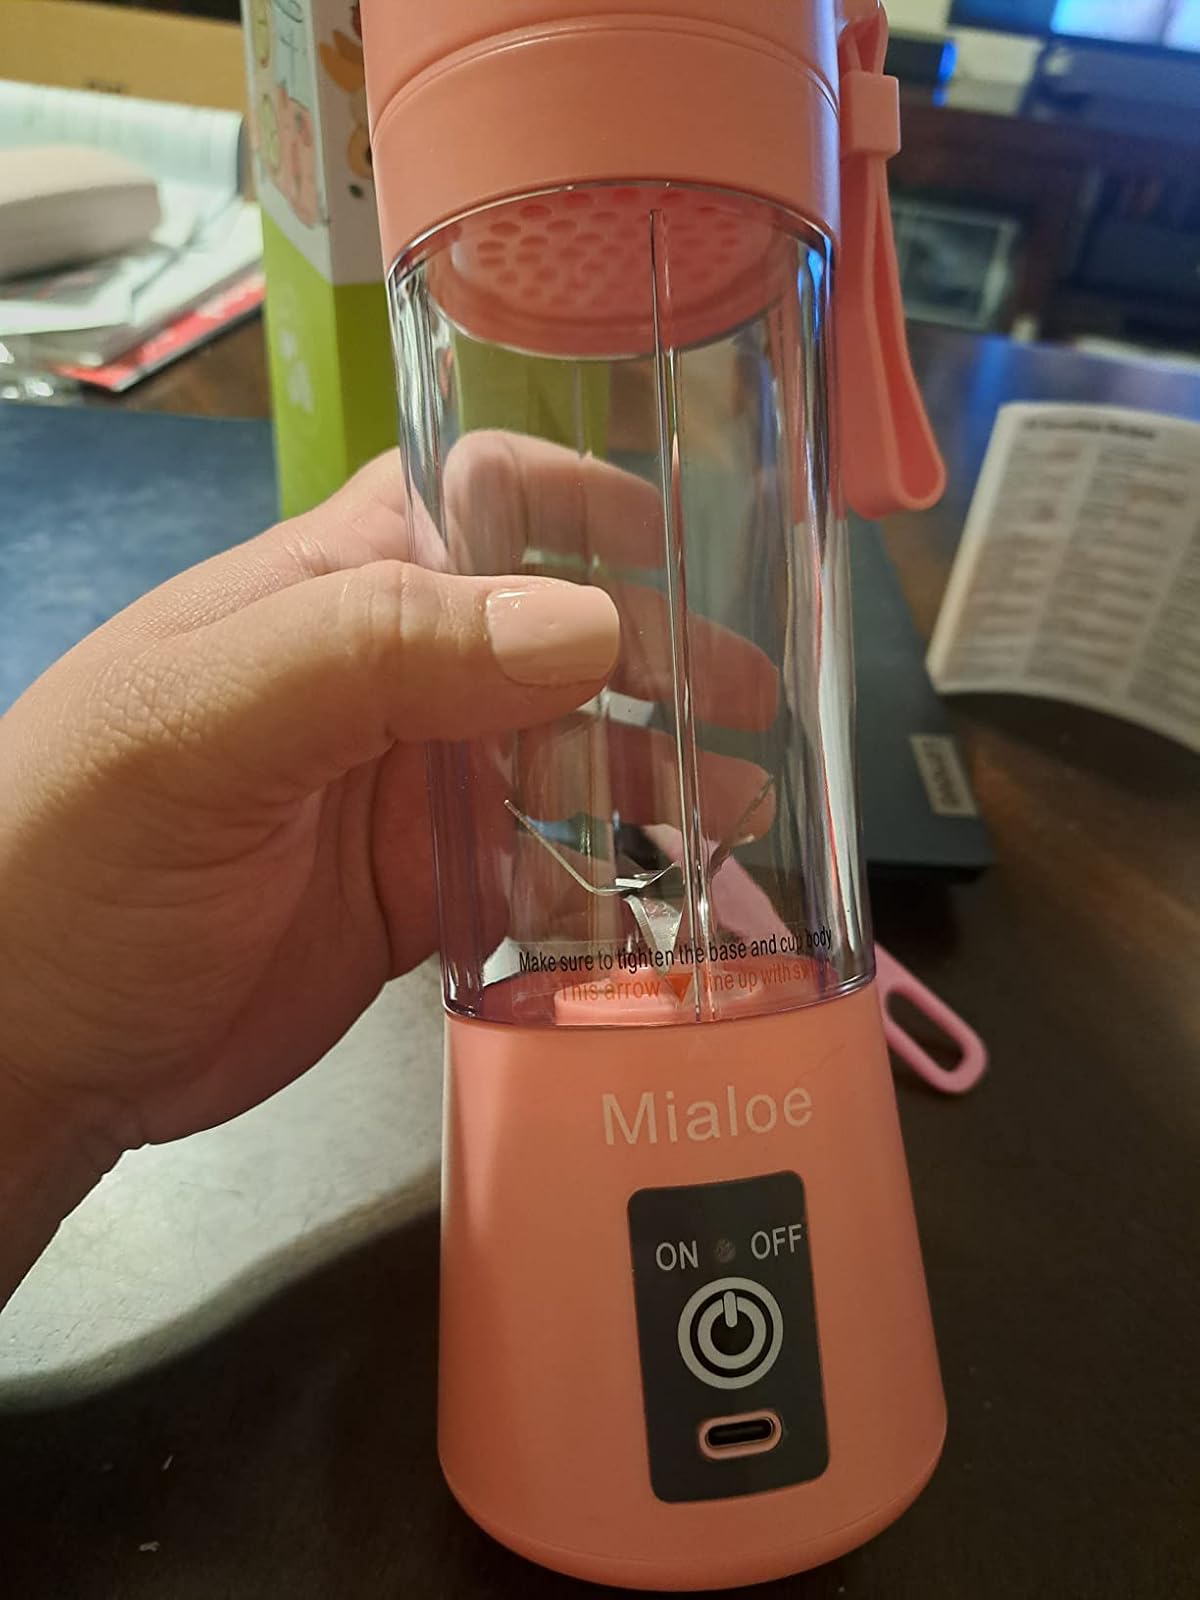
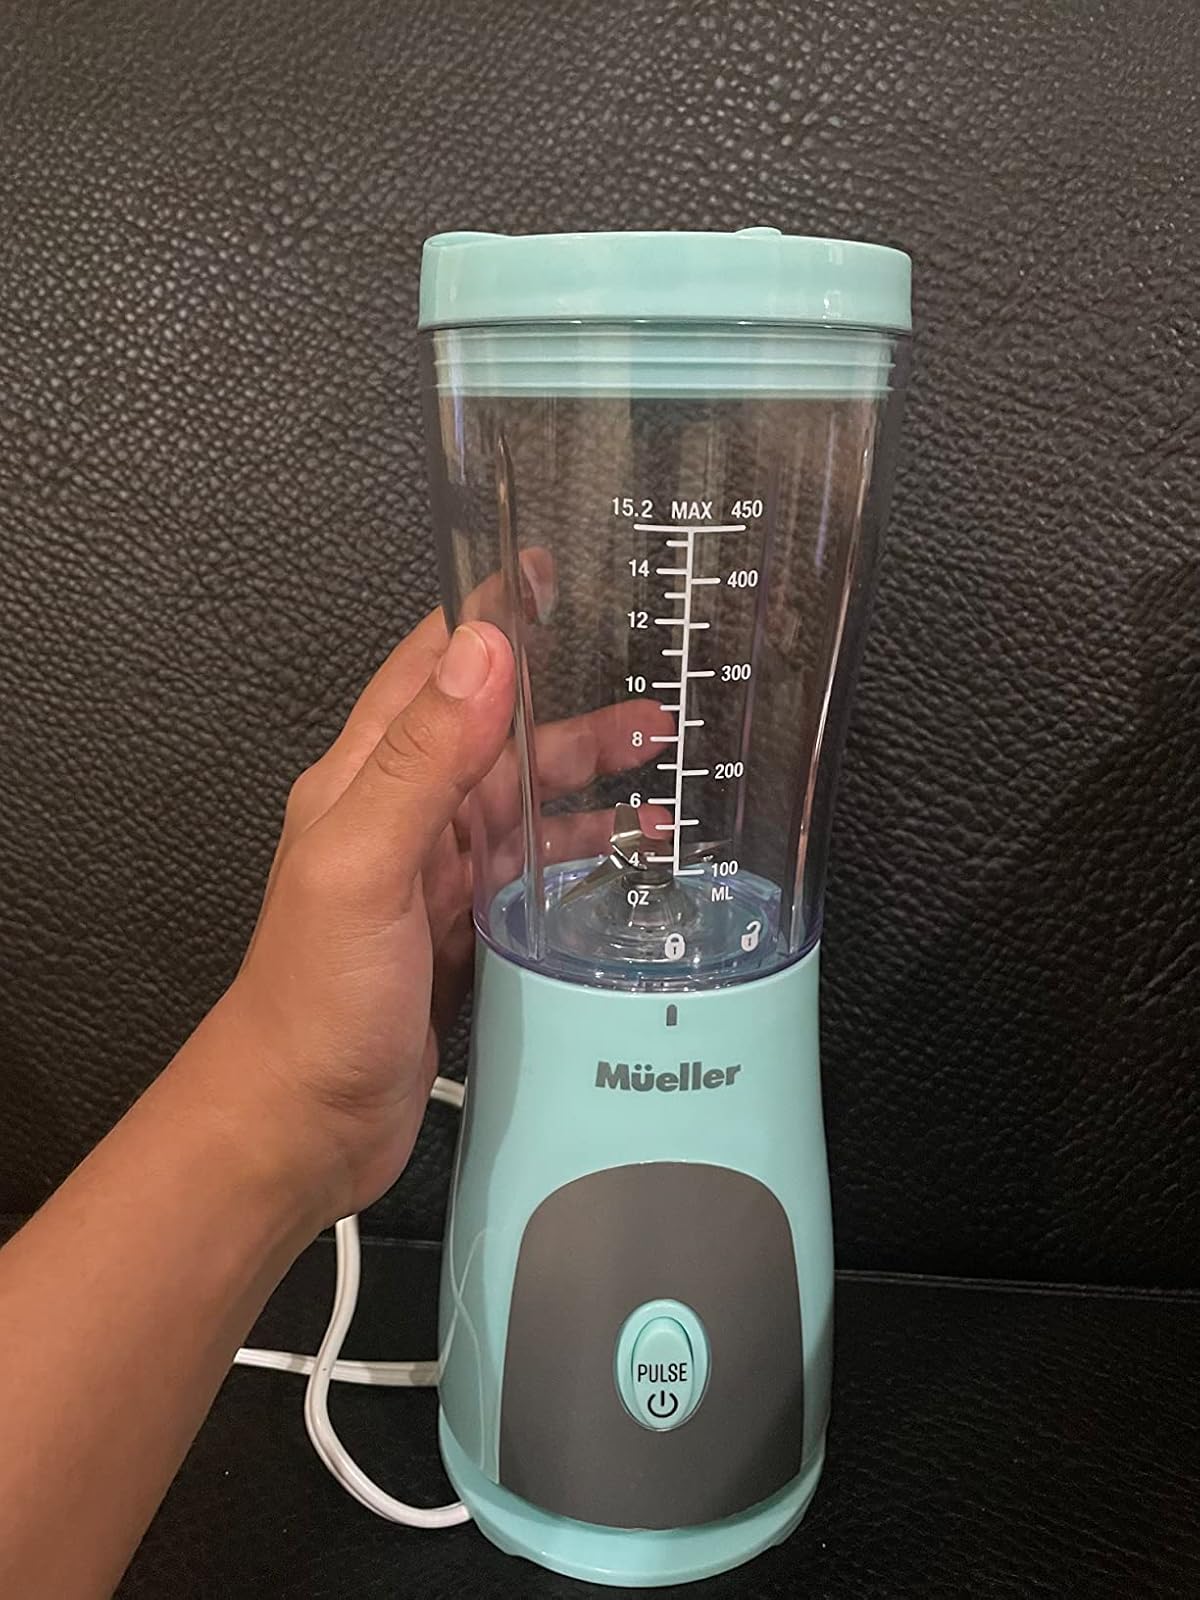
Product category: items_blender
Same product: no